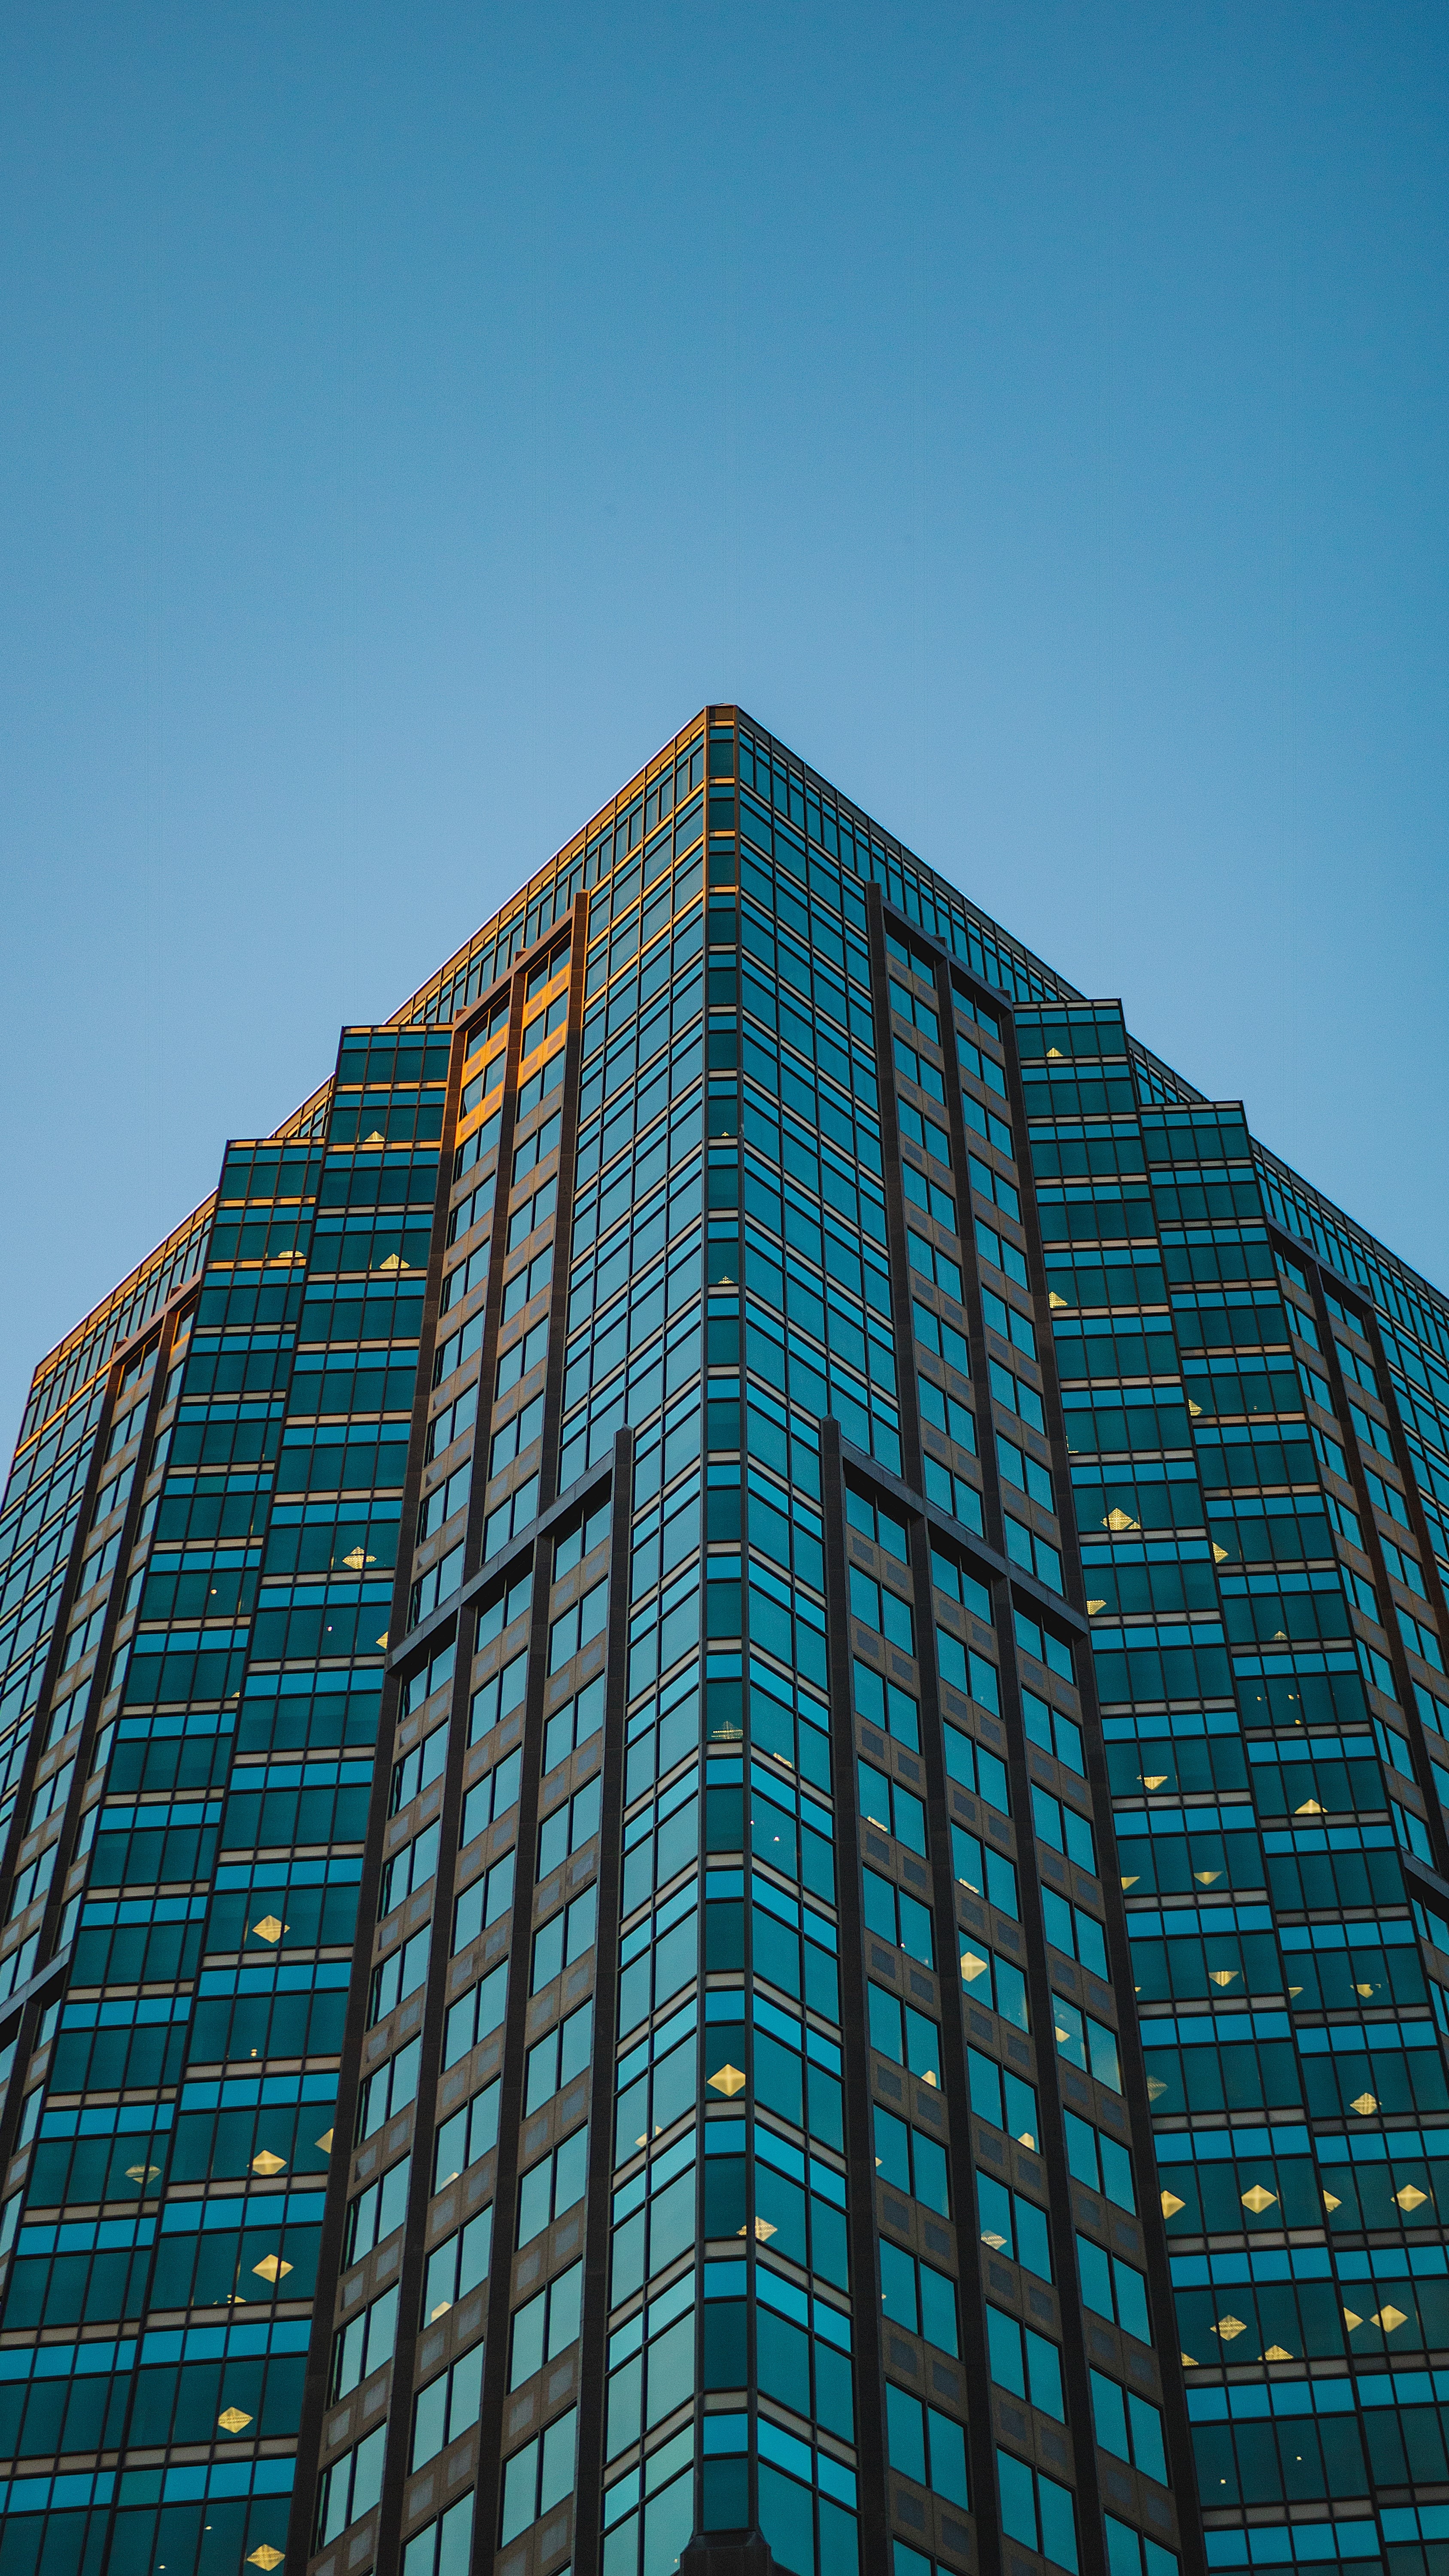
building, sky, skyscraper, tower block, condominium, urban design, tower, Material property, window, facade, city, symmetry, commercial building, Tints and shades, pattern, metropolis, rectangle, urban area, human settlement, mixed use, apartment, electric blue, glass, headquarters, composite material, downtown, daylighting, reflection, corporate headquarters, engineering, company, metal, tree